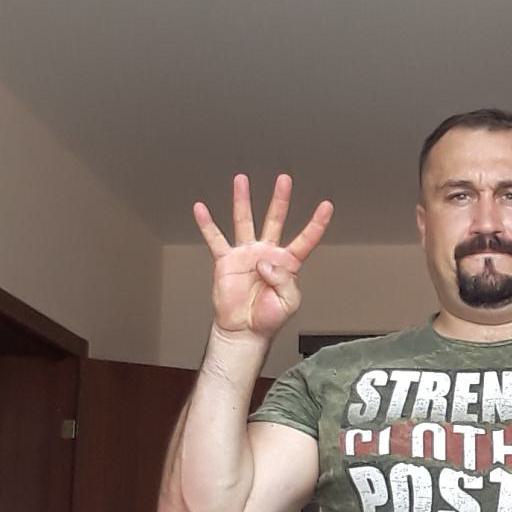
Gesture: four